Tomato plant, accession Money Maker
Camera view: horizontal (90 deg, fisheye); turntable rotation: 90 degrees
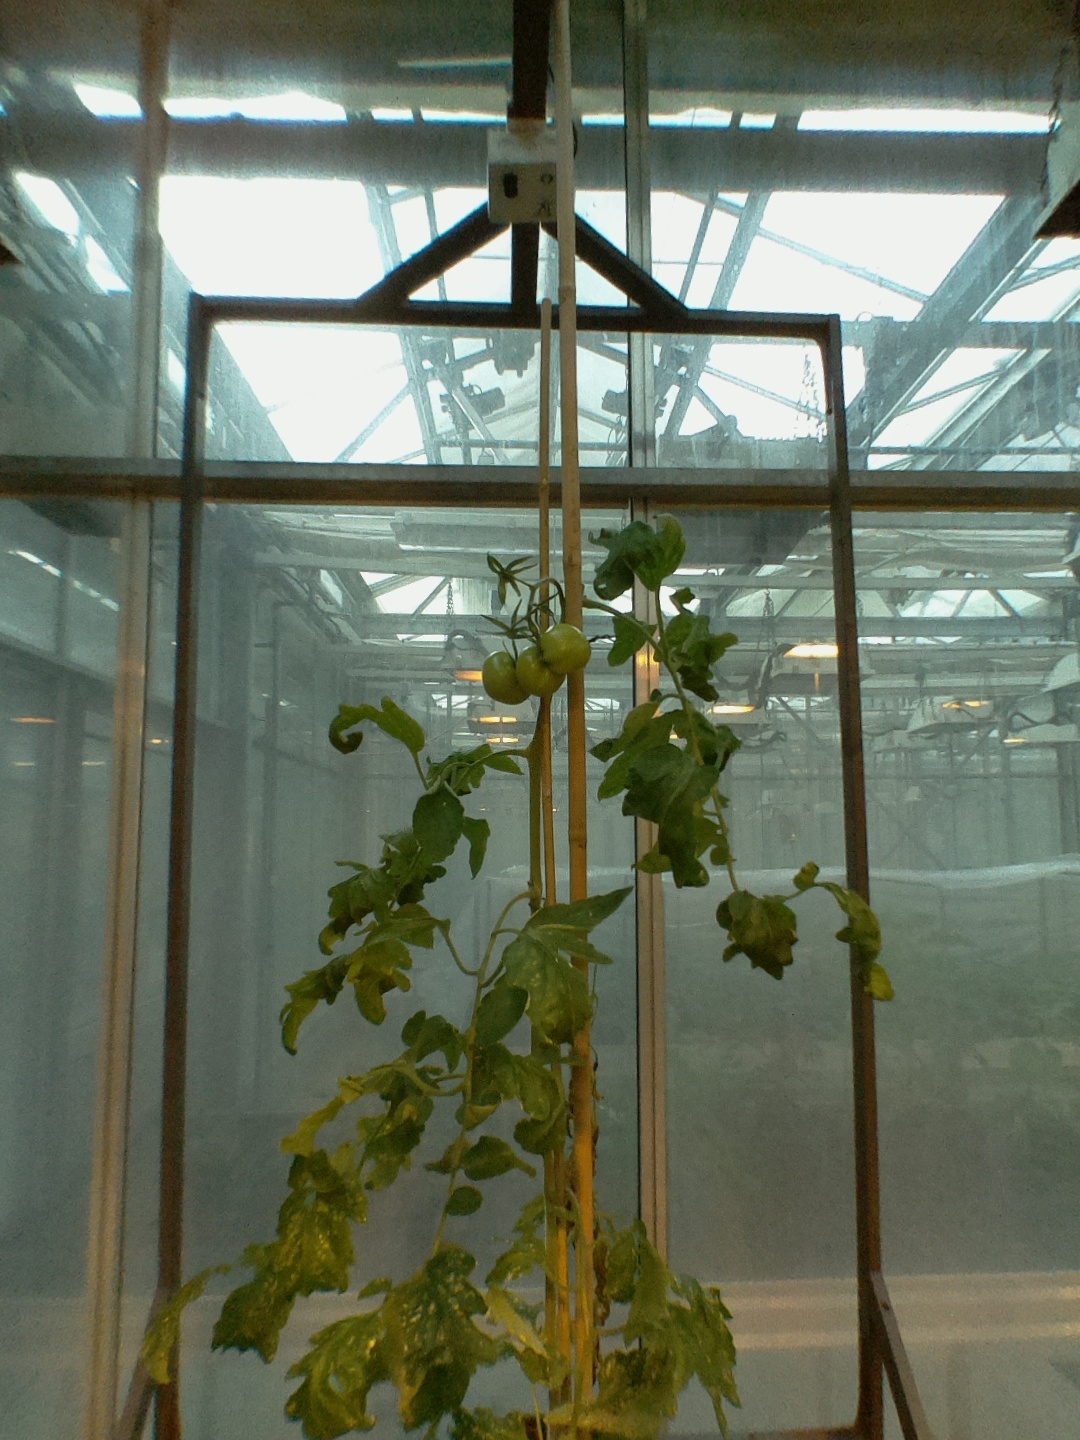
BBCH growth stage 74: 40%-50% of final fruit size